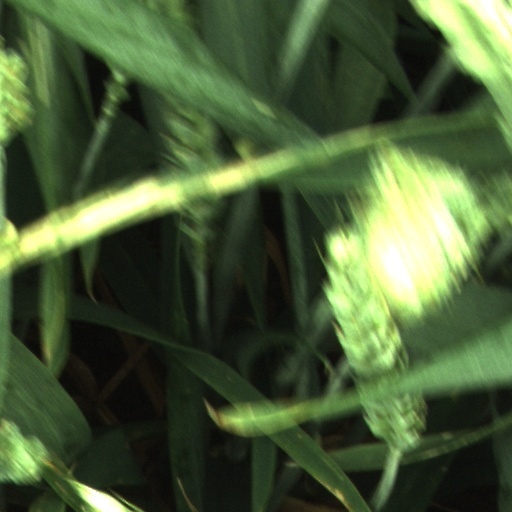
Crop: wheat